Answer in natural language. Considering the relative positions, is blue threeseater sofa (marked A) to the left or right of Doorframe (marked C)? Choose between the following options: right or left
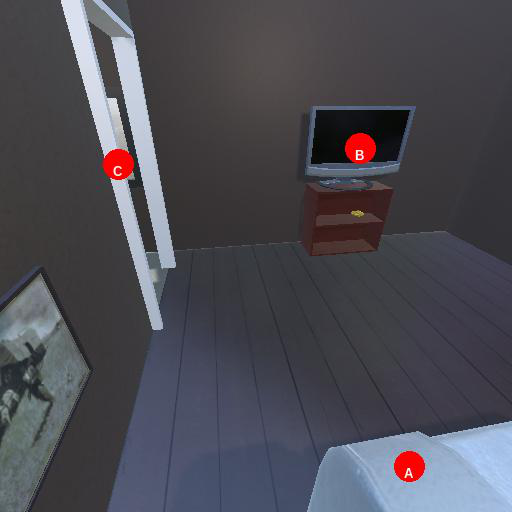
<answer>right</answer>